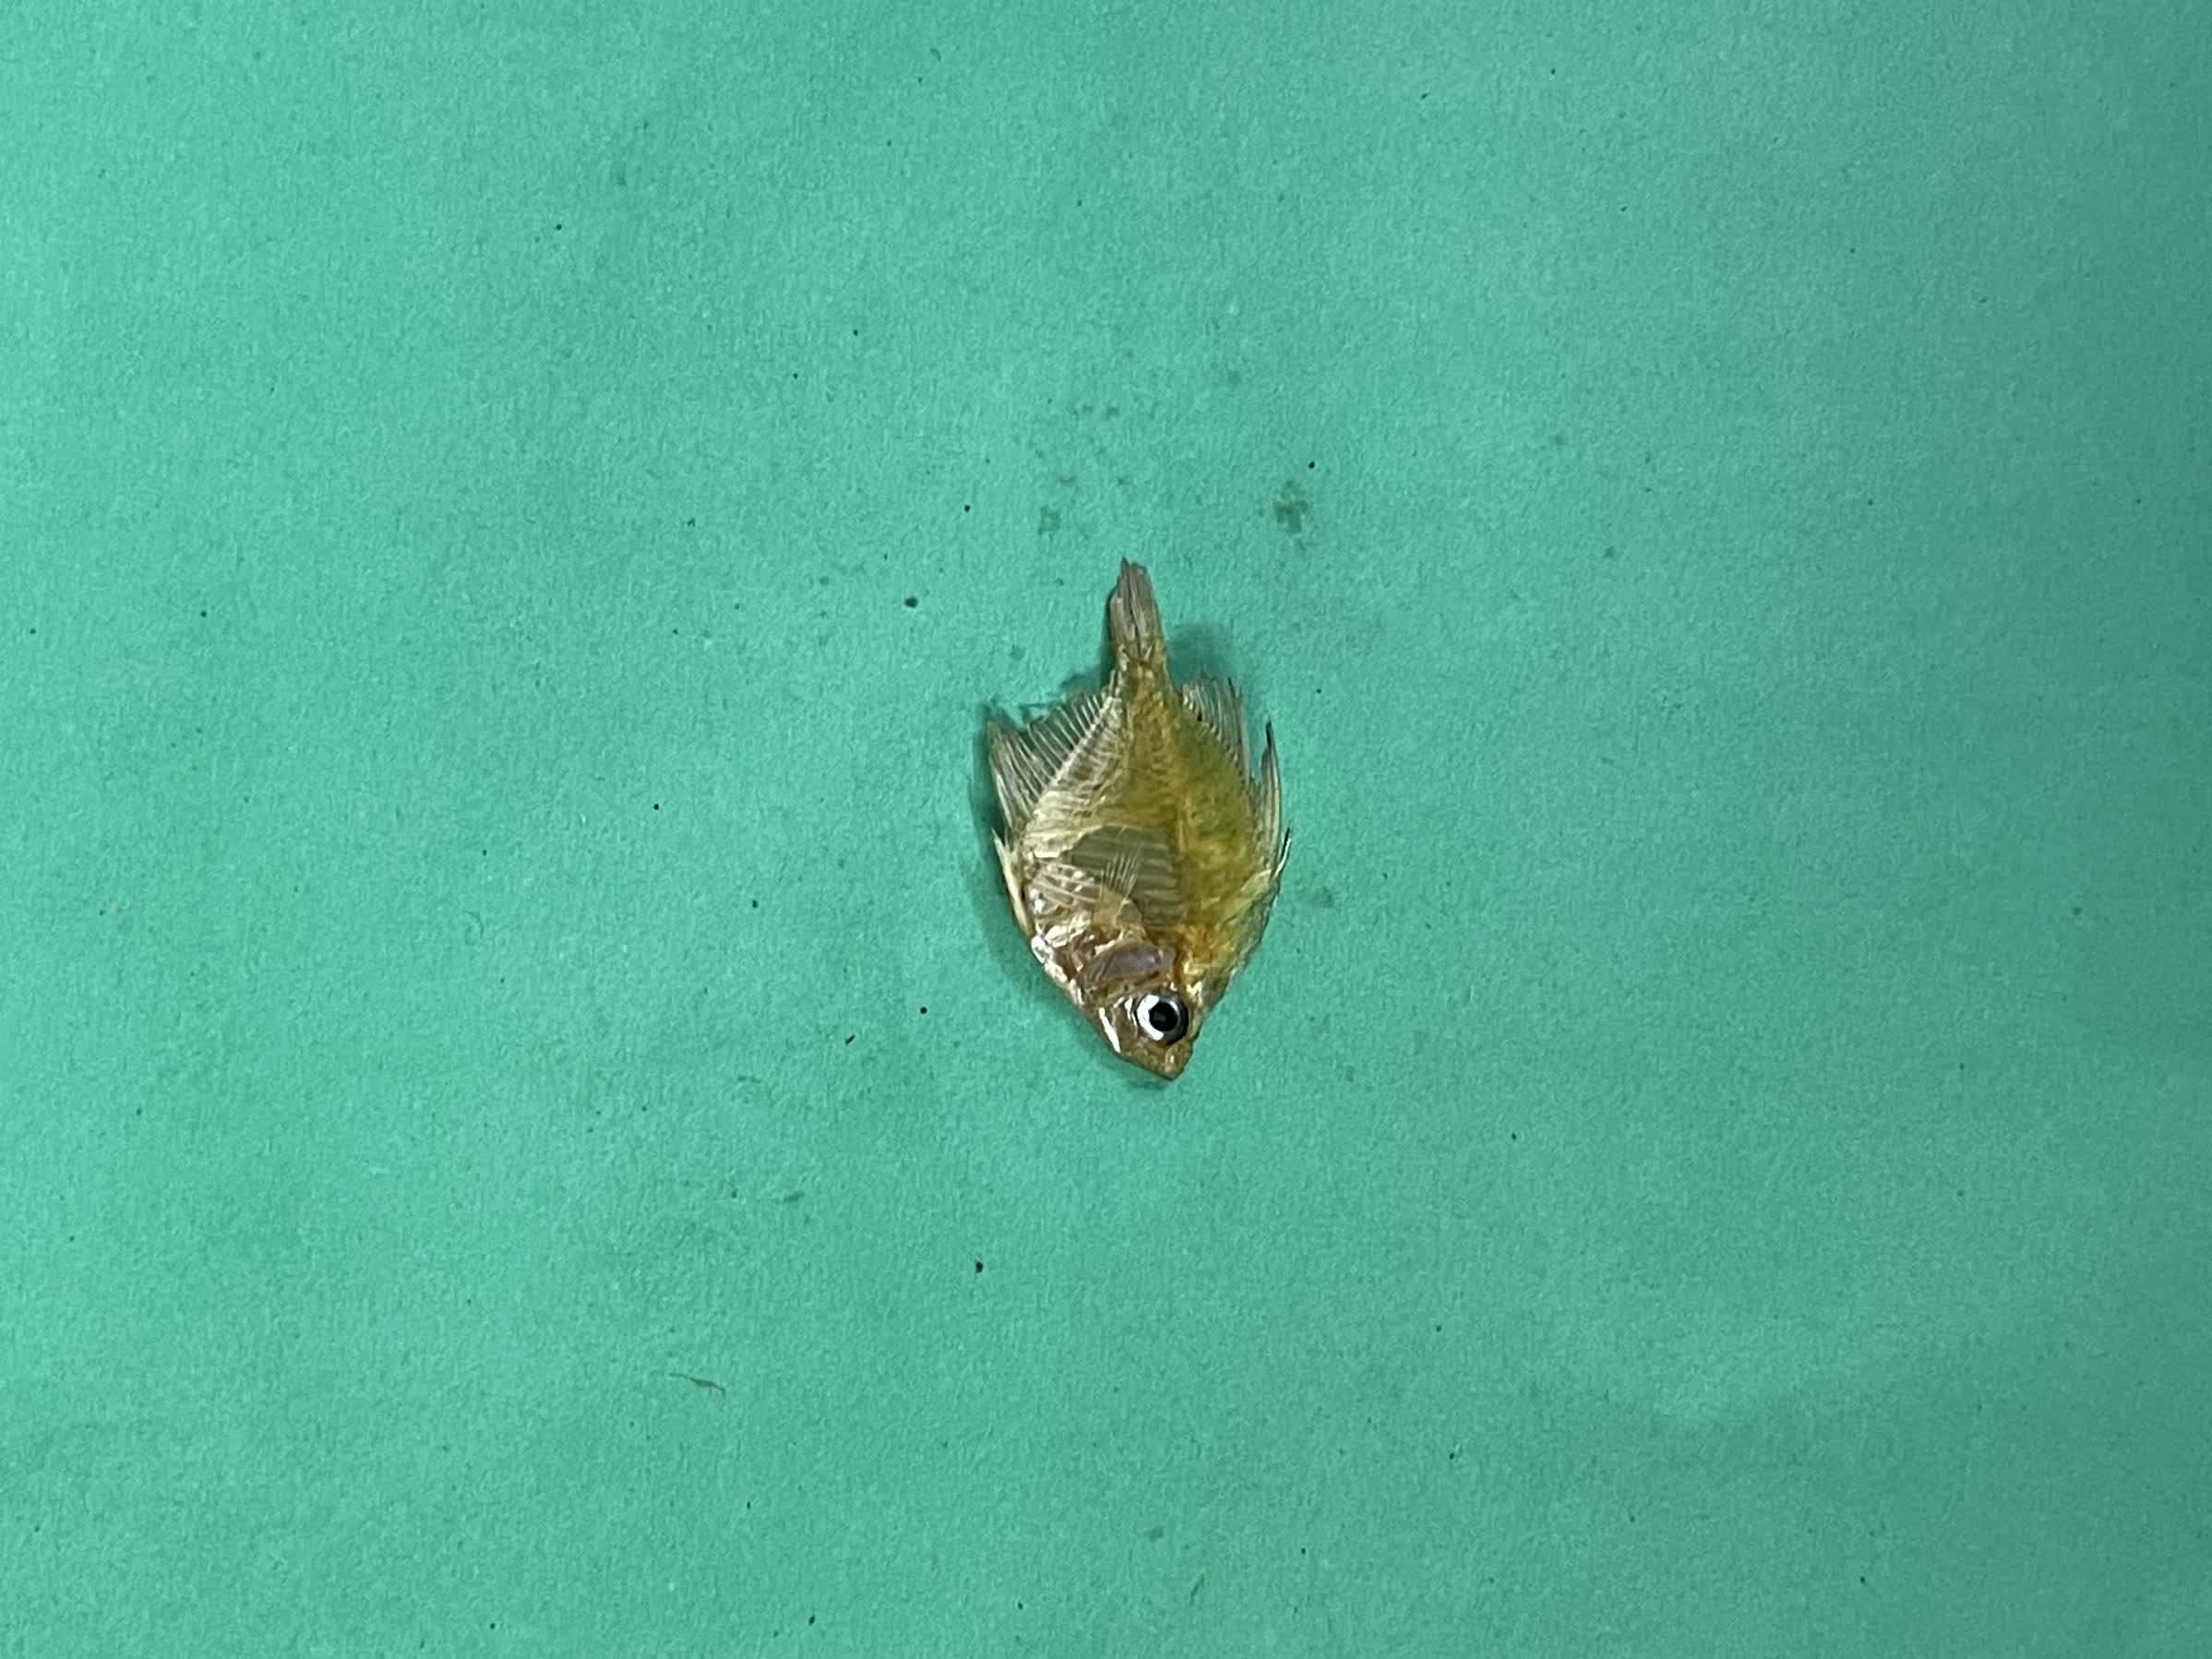
Species: Chanda